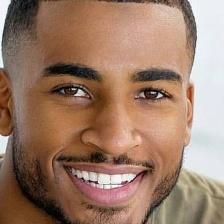
Label: faces